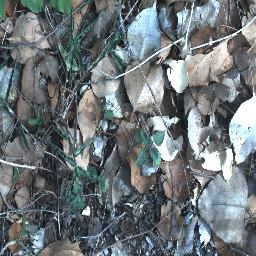
Label: negative